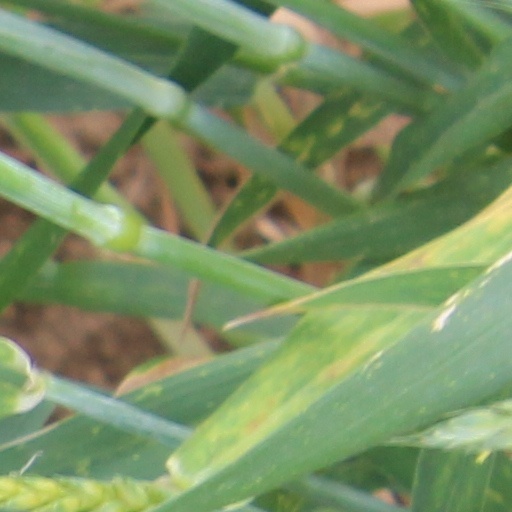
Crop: wheat